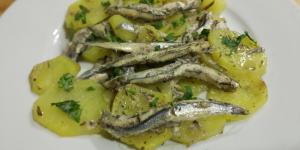
boquerones al horno con patatas